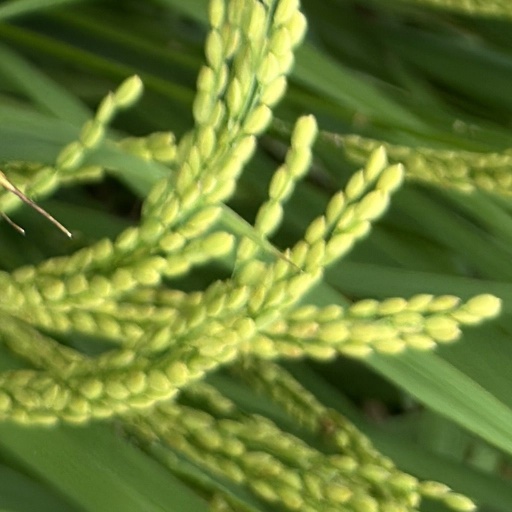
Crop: rice